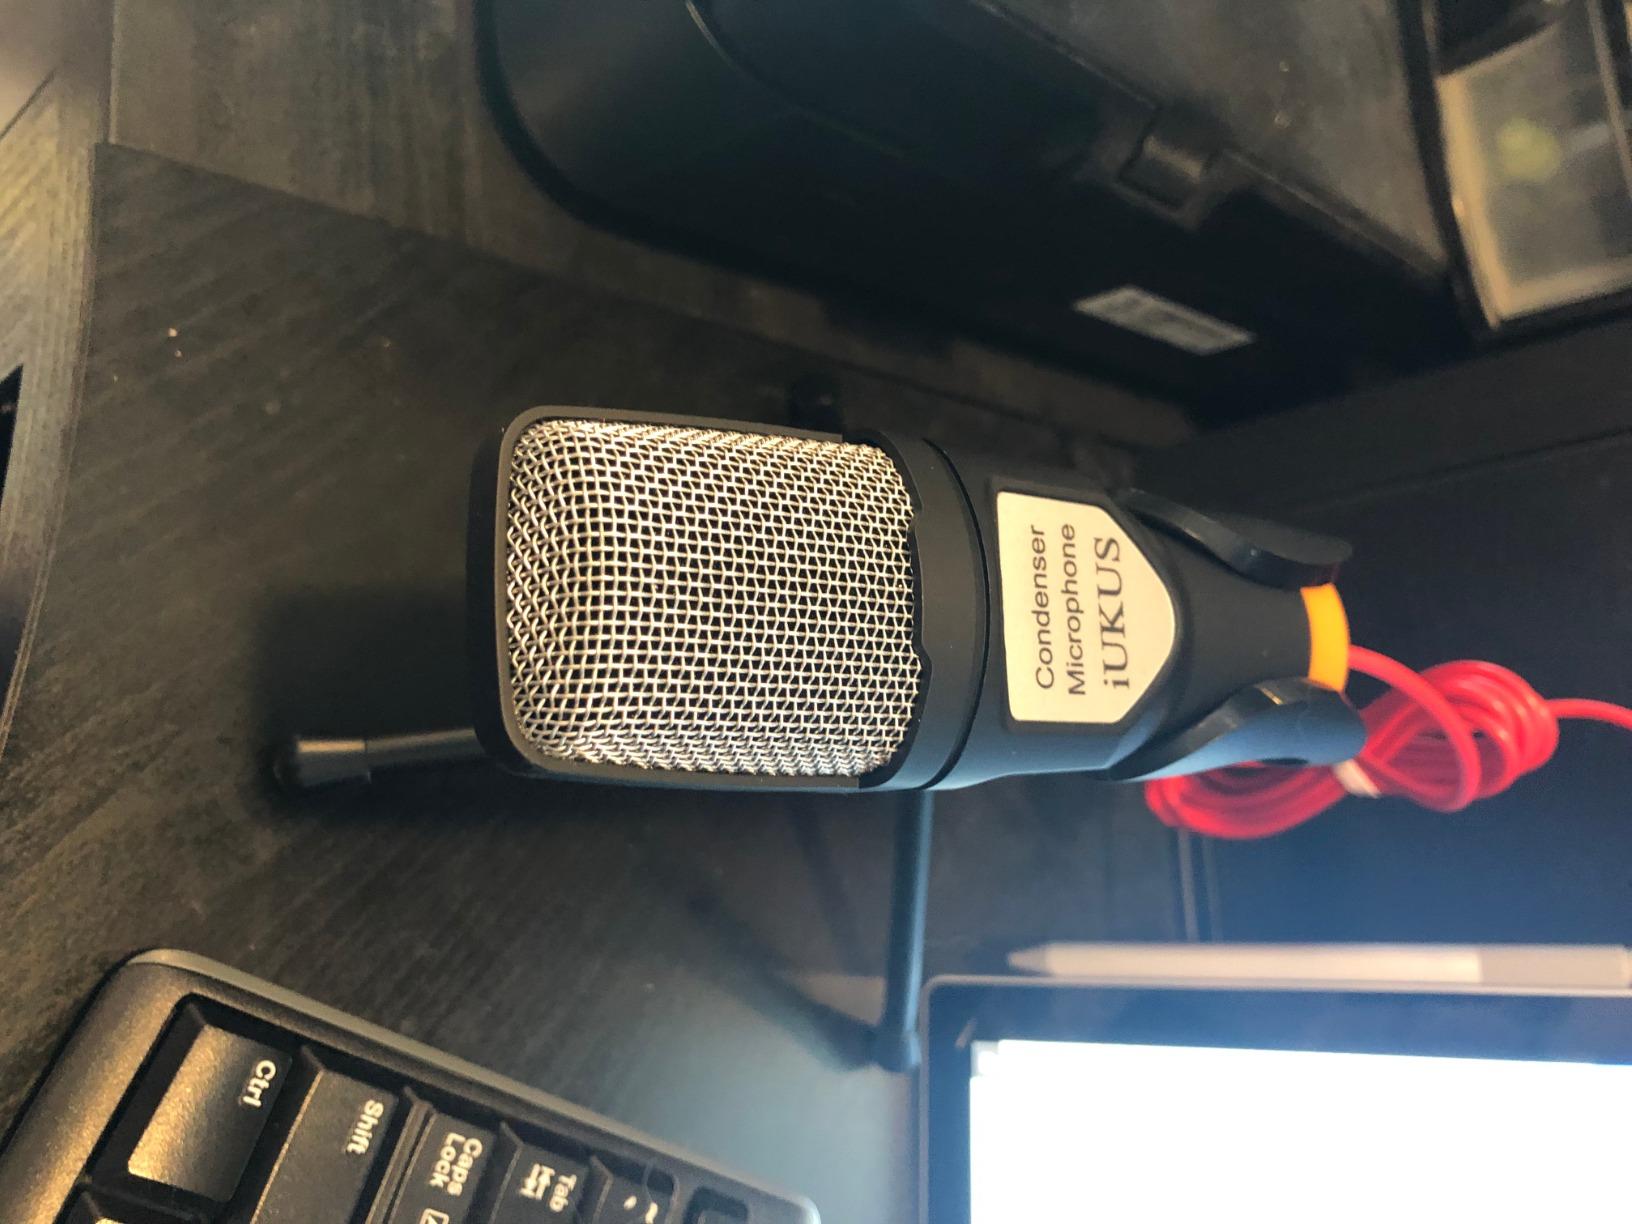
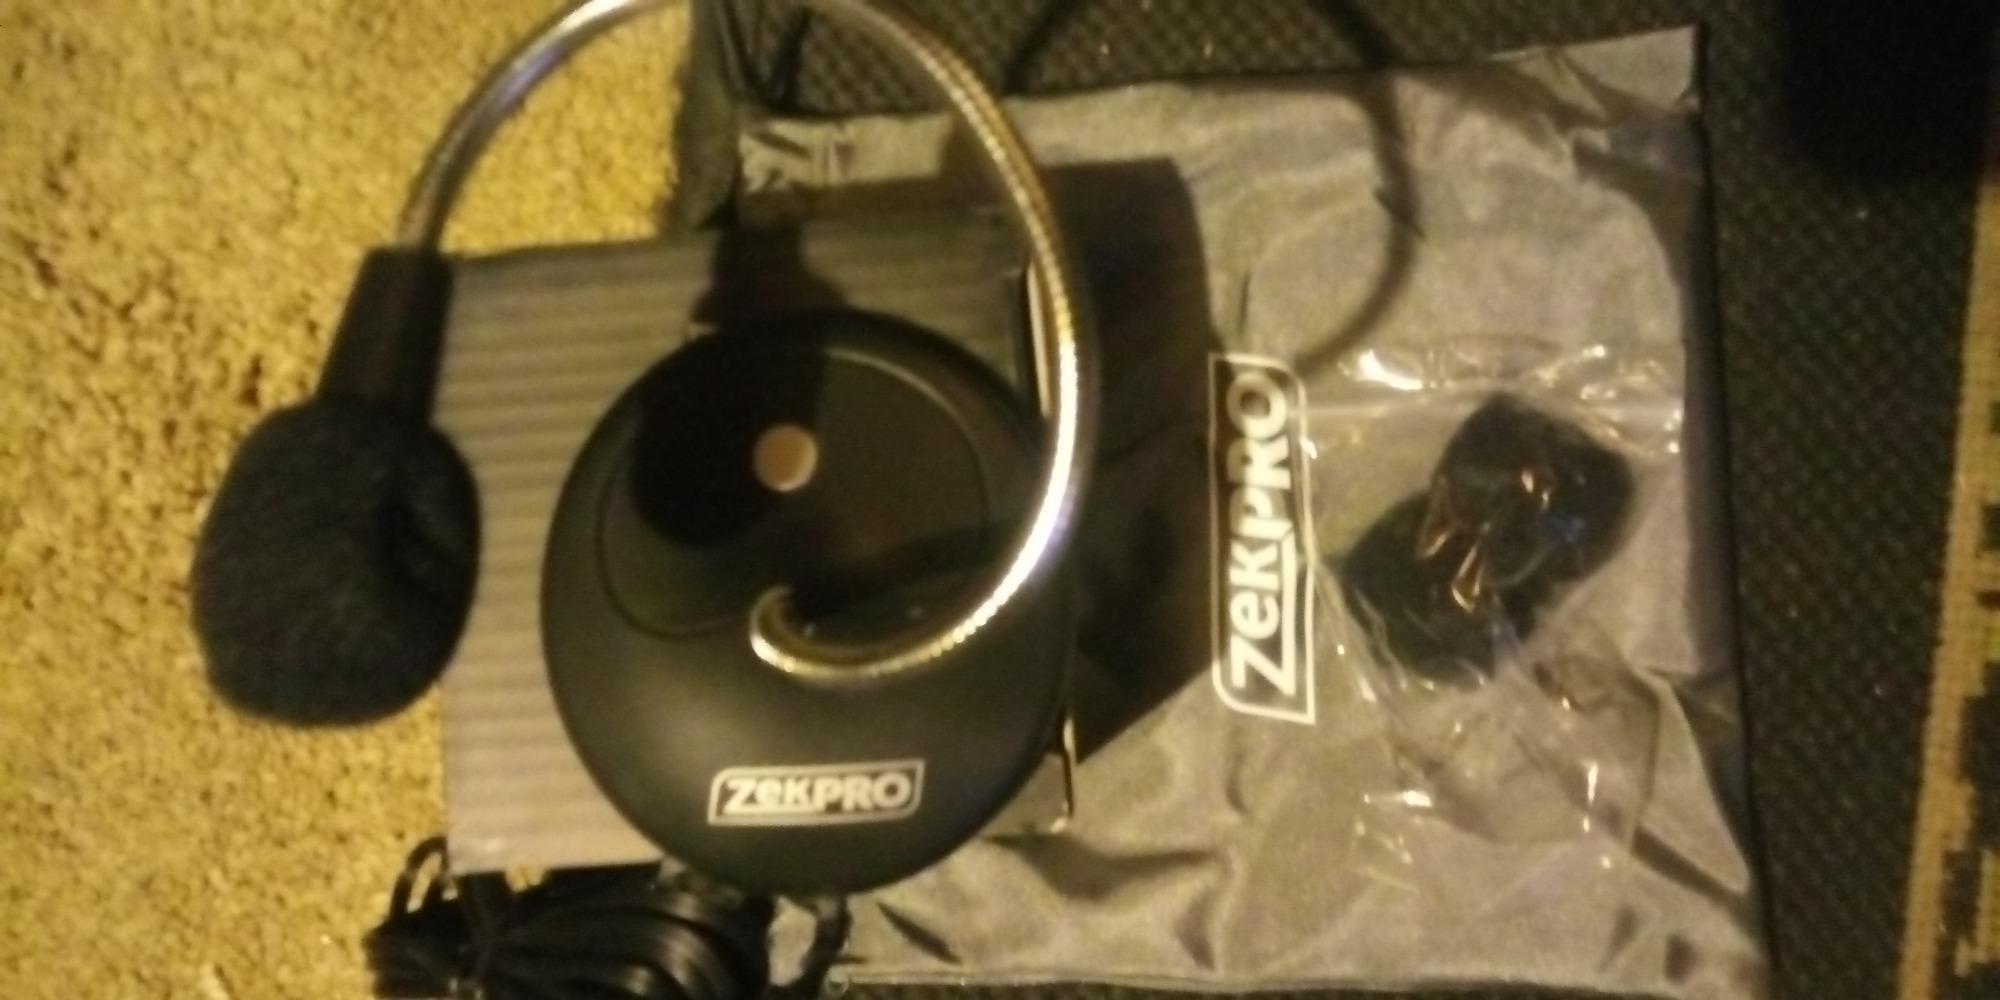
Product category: microphone
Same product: no